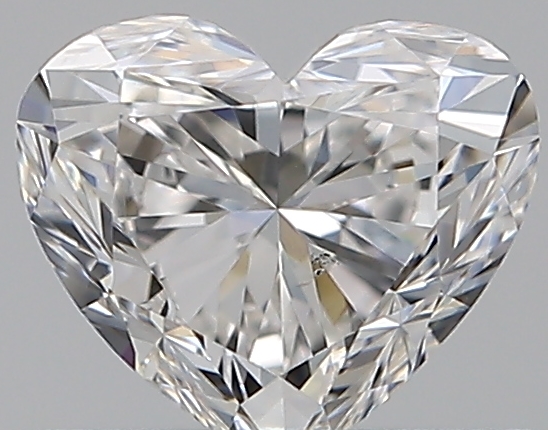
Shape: heart
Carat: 0.5
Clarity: VS2
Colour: G
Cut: EX
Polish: EX
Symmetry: VG
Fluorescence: M
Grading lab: GIA
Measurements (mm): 4.62 x 5.37 x 3.19